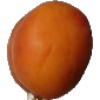
Label: apricot